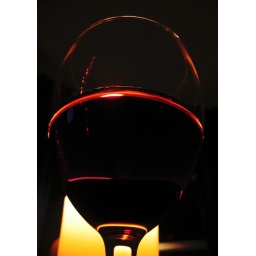
Having a glass of red wine by the candle light